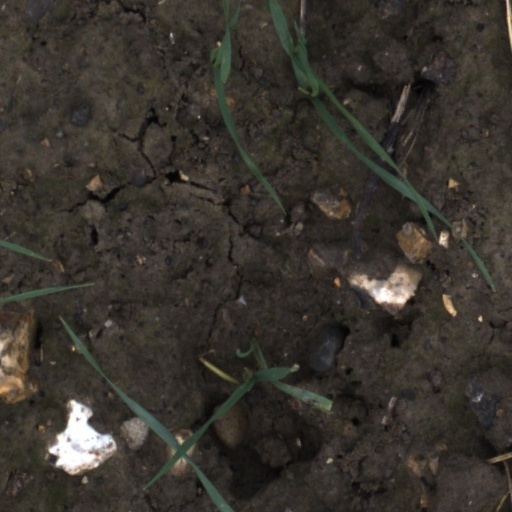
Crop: wheat